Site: brandenburg
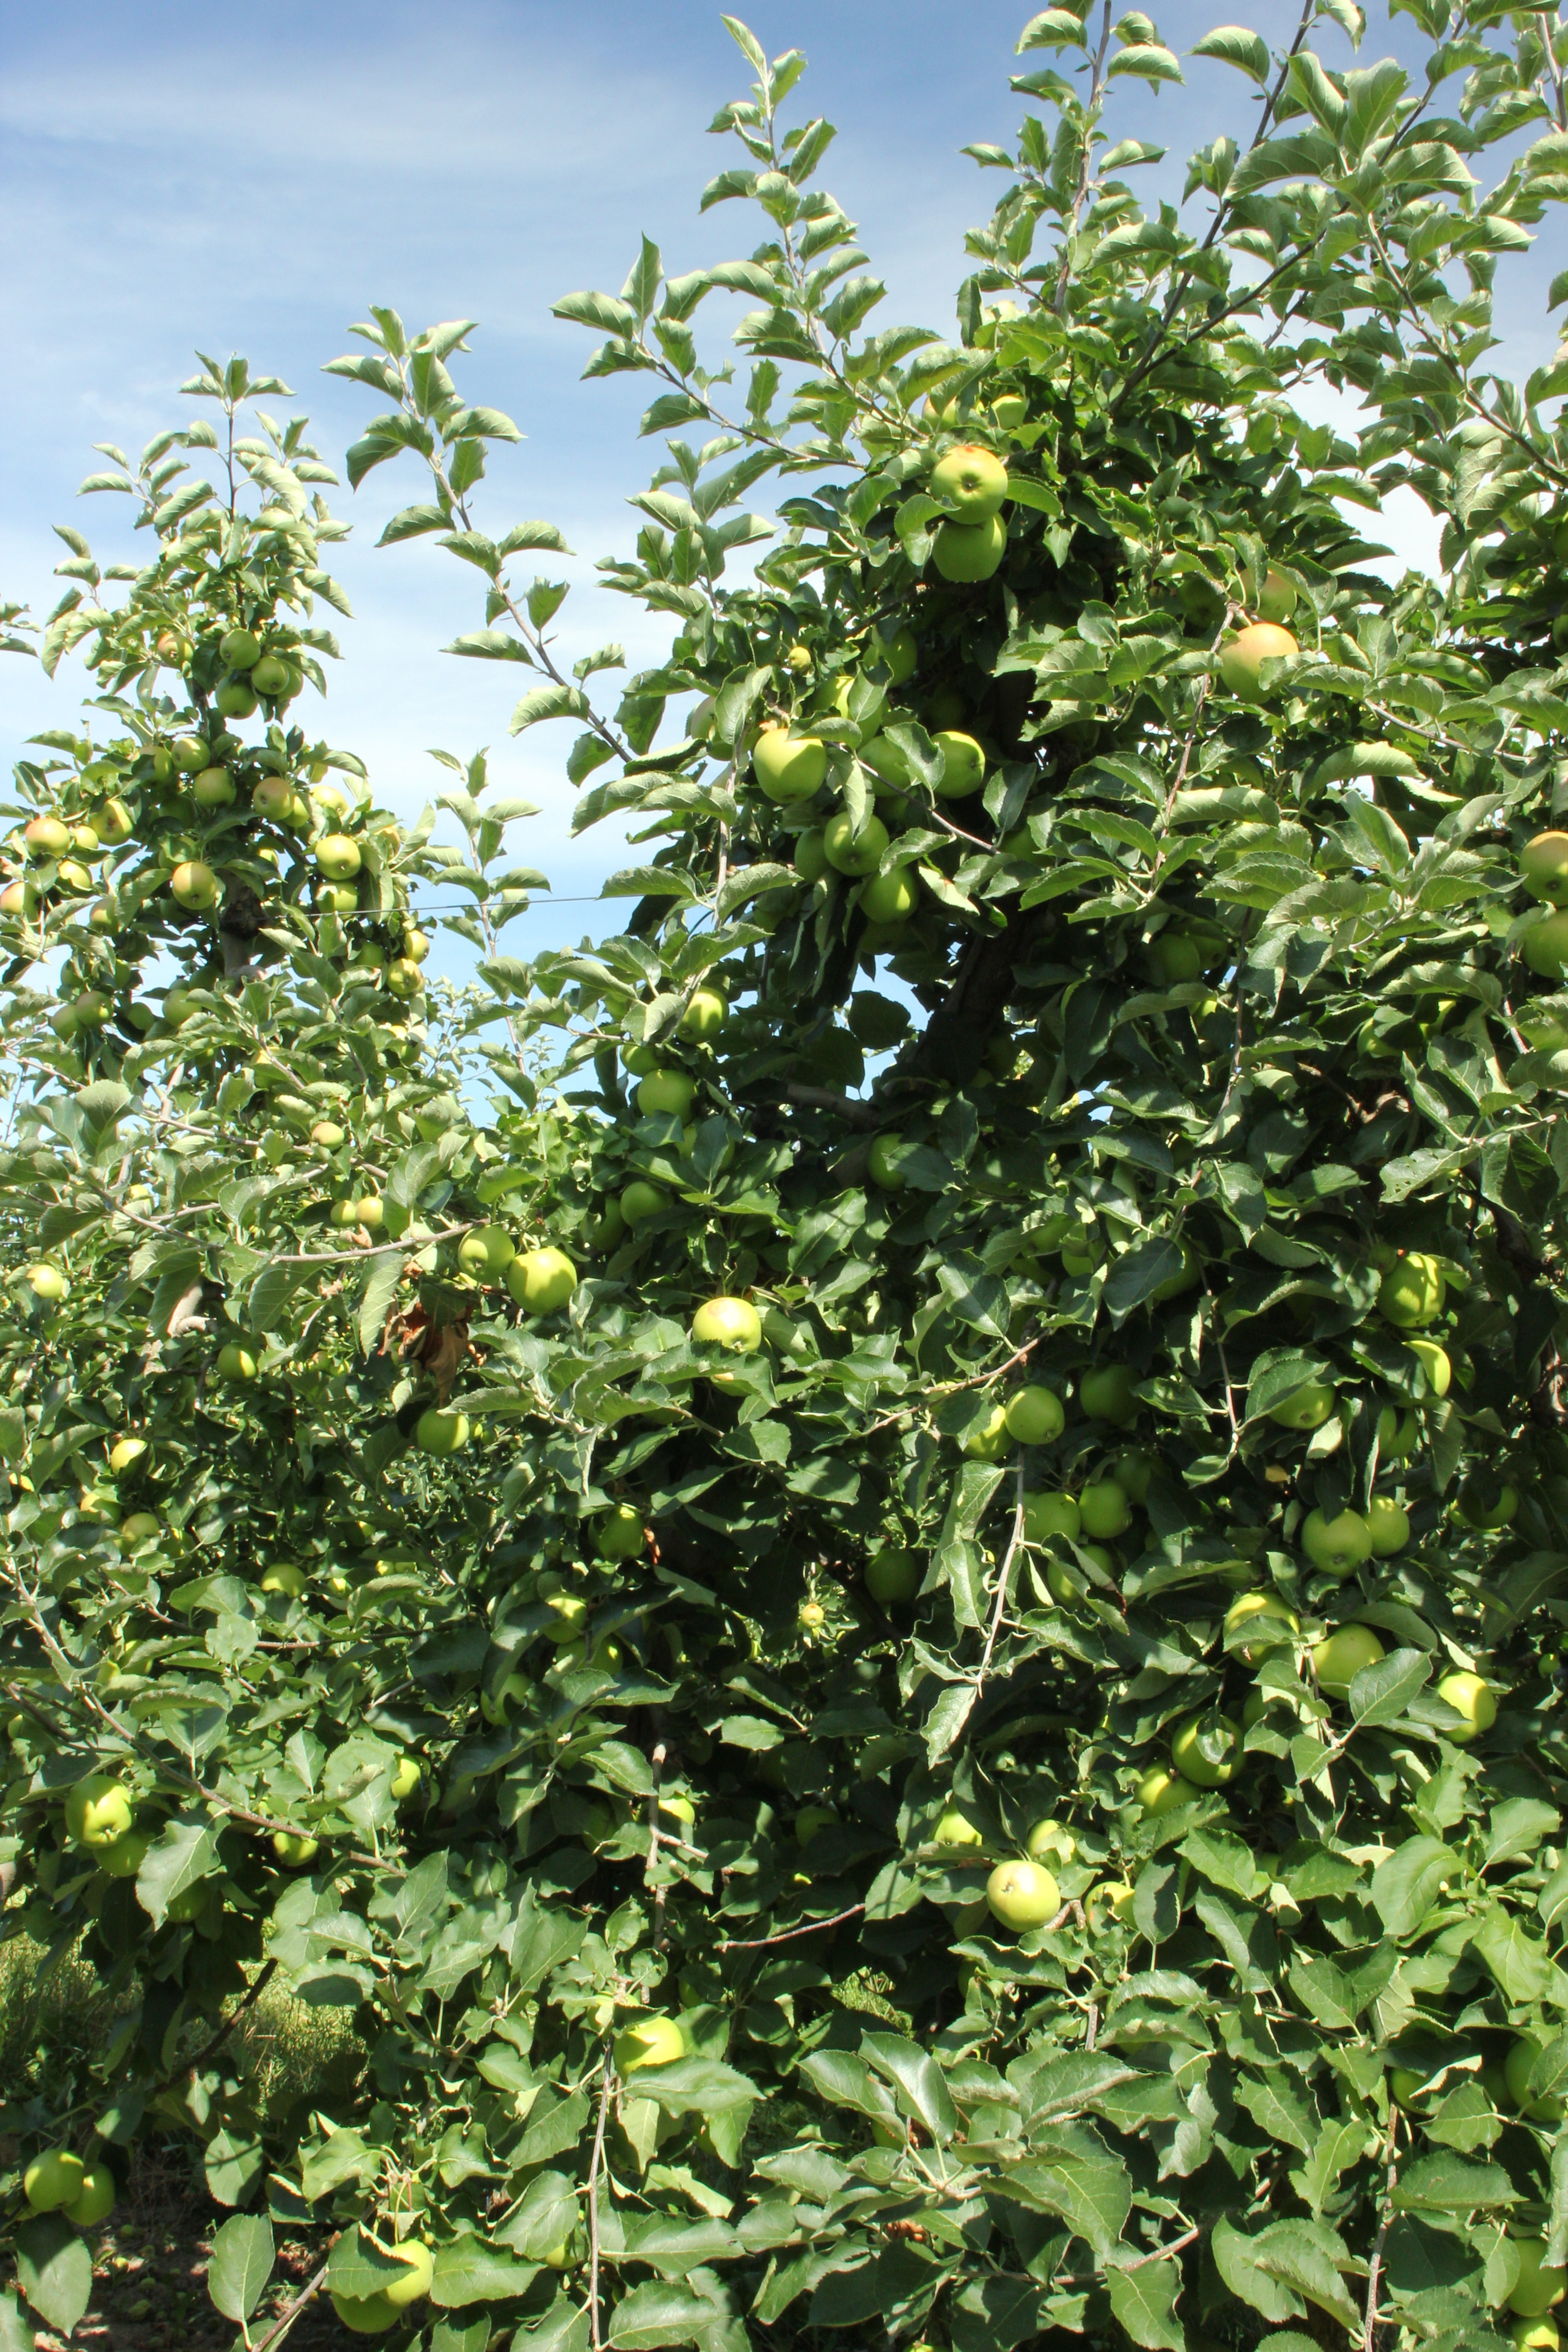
Growth stage (BBCH 77): Development of fruit